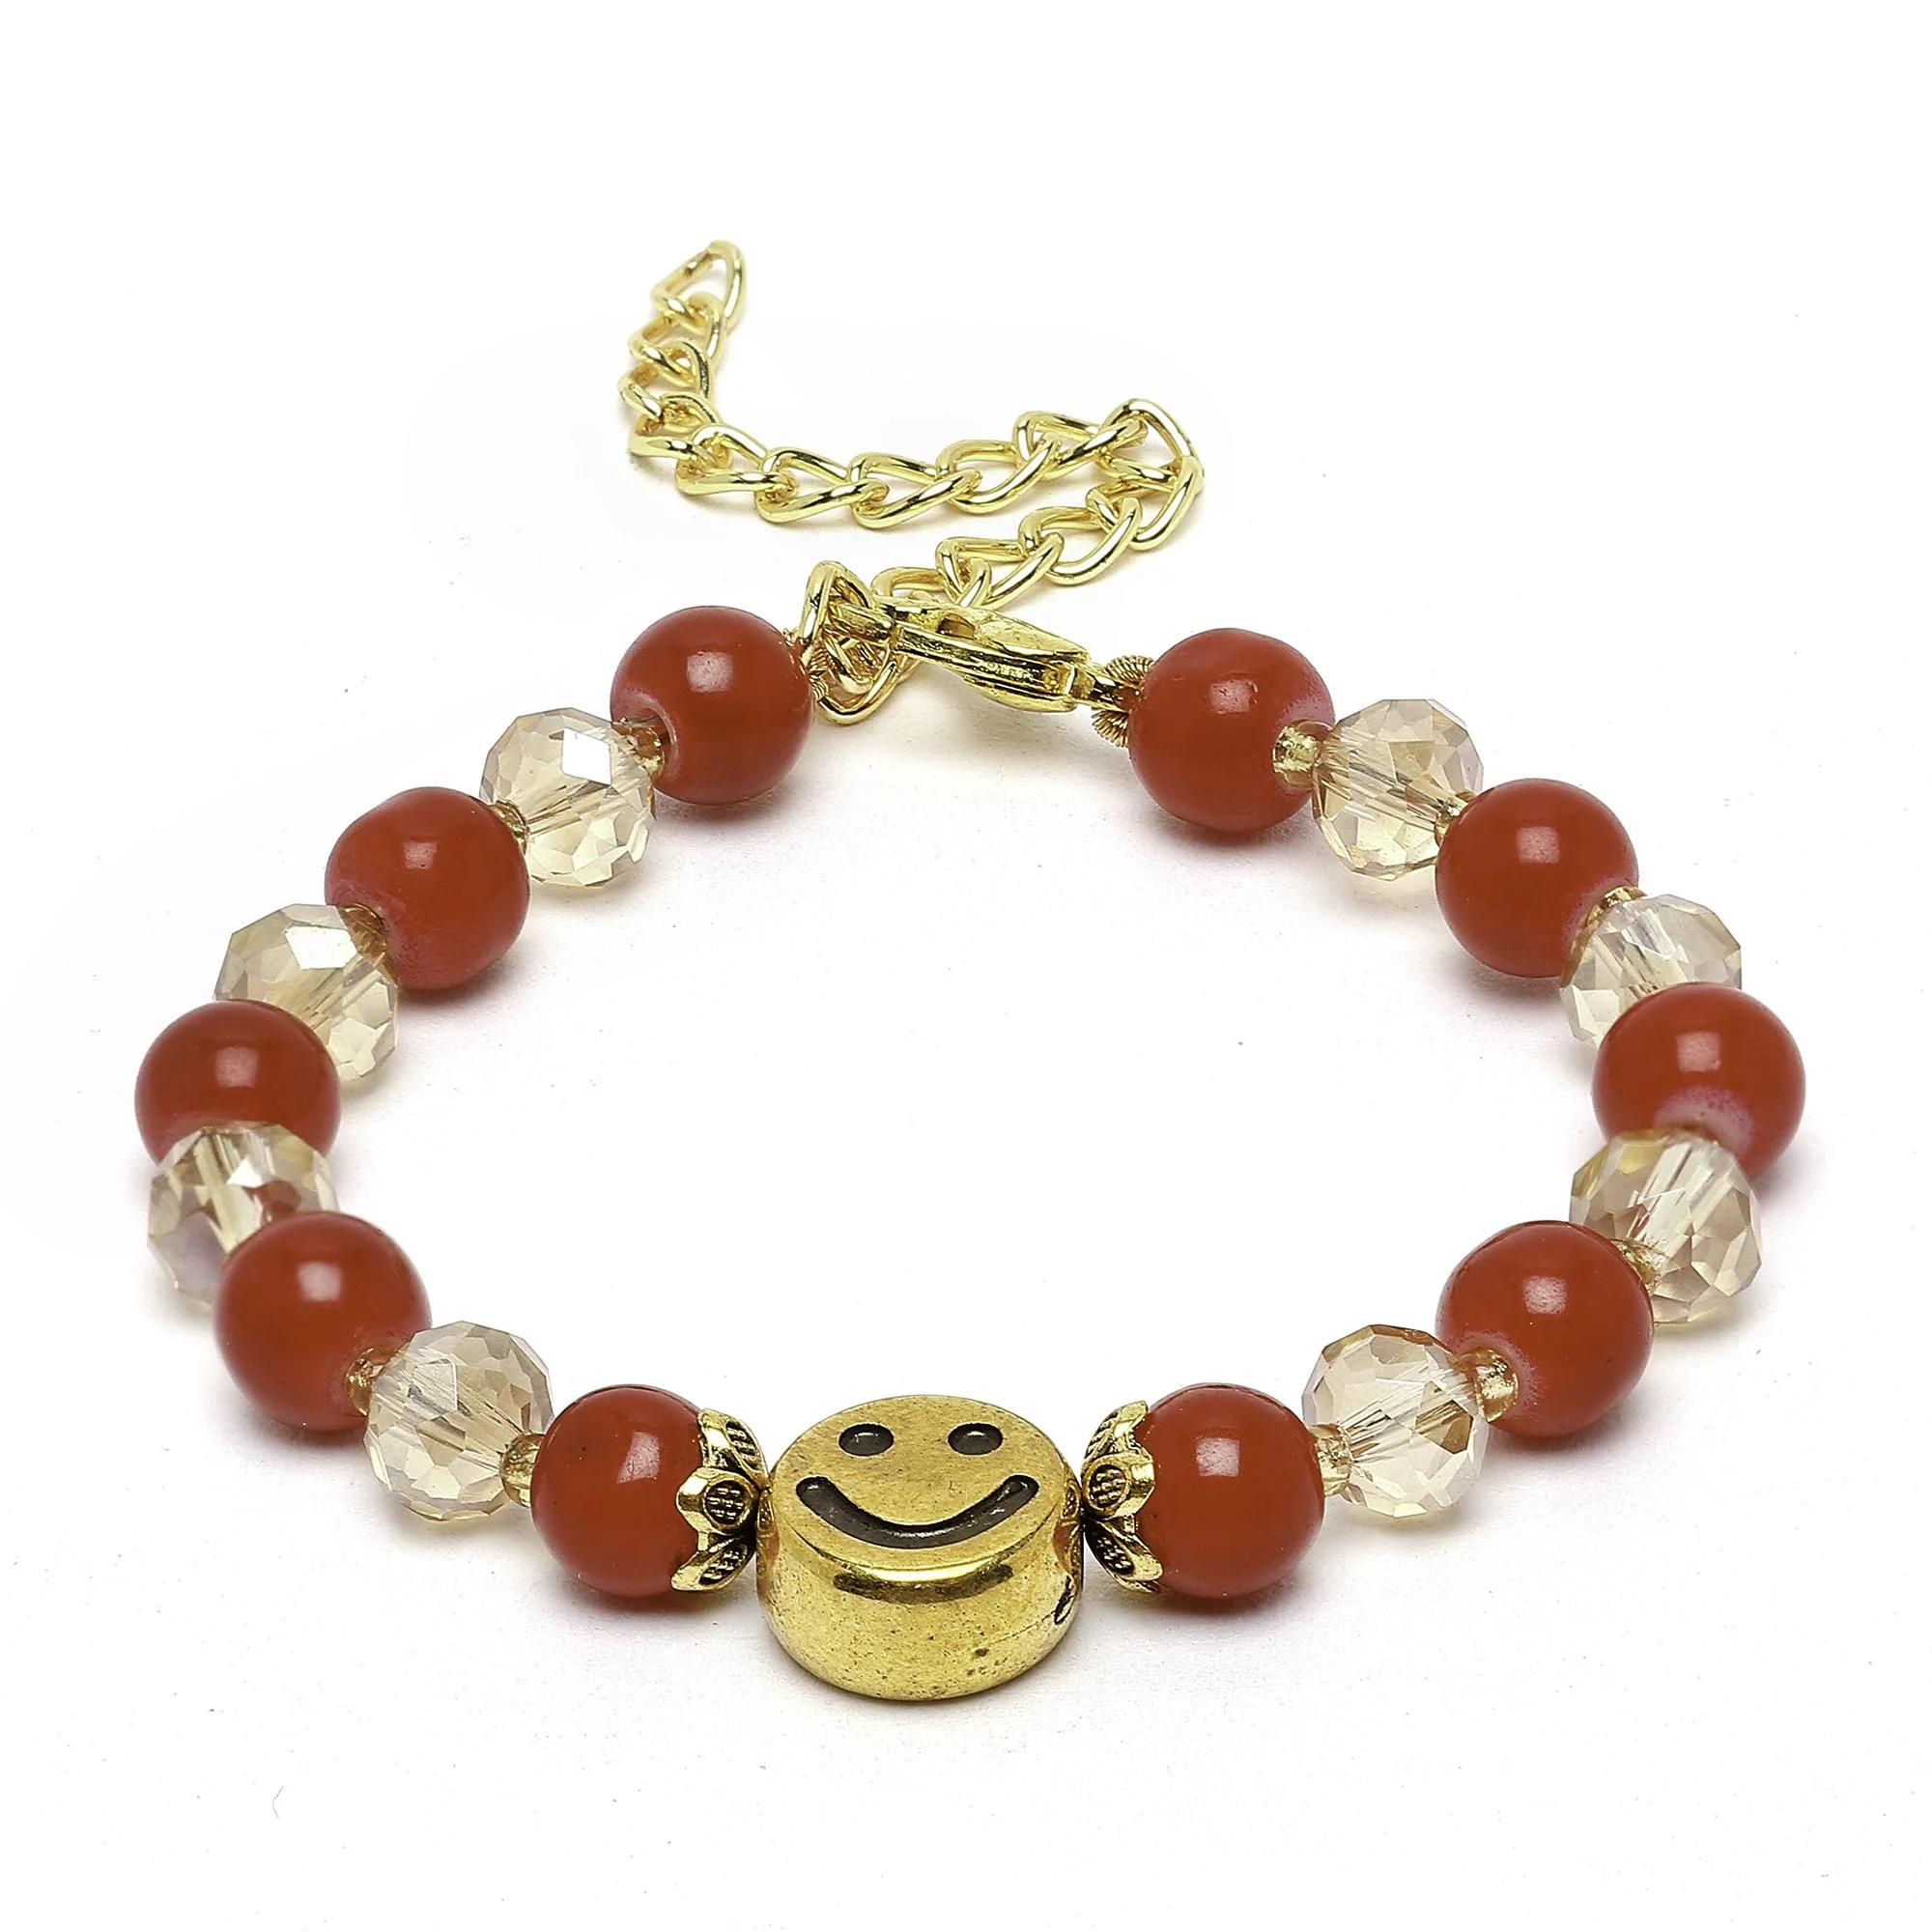
Gold-Toned Red & White Artificial Stones studded with SMILEY Rakhi Bracelet for Kids
Type: Rakhis
Brand: Zeneme
Price: Rs. 209
 Gold-Toned Red & White Artificial Stones studded with SMILEY Rakhi Bracelet, secure with Lobster Claw closure.Comes with Roli, Chawal, Chandan, QR code card for Raksha Bandhan Song and Raksha Bandhan Greeting Card.Disclaimer:Wipe your jewellery with a soft cloth after every use. Always store your jewellery in a flat box to avoid accidental scratches. Keep sprays and perfumes away from your jewellery. Do not soak your jewellery in water. Clean your jewellery using a soft brush, dipped in jewellery cleaning solution only.
Included: 1 Bracelet Rakhi